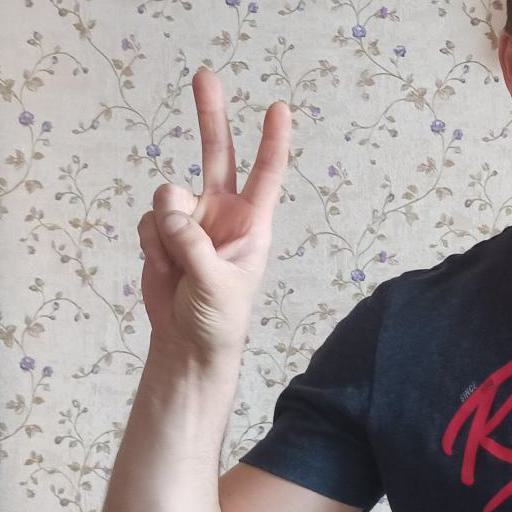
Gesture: peace